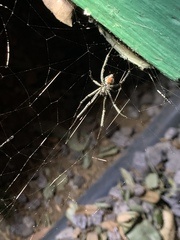
Species: Lactrodectus_hesperus